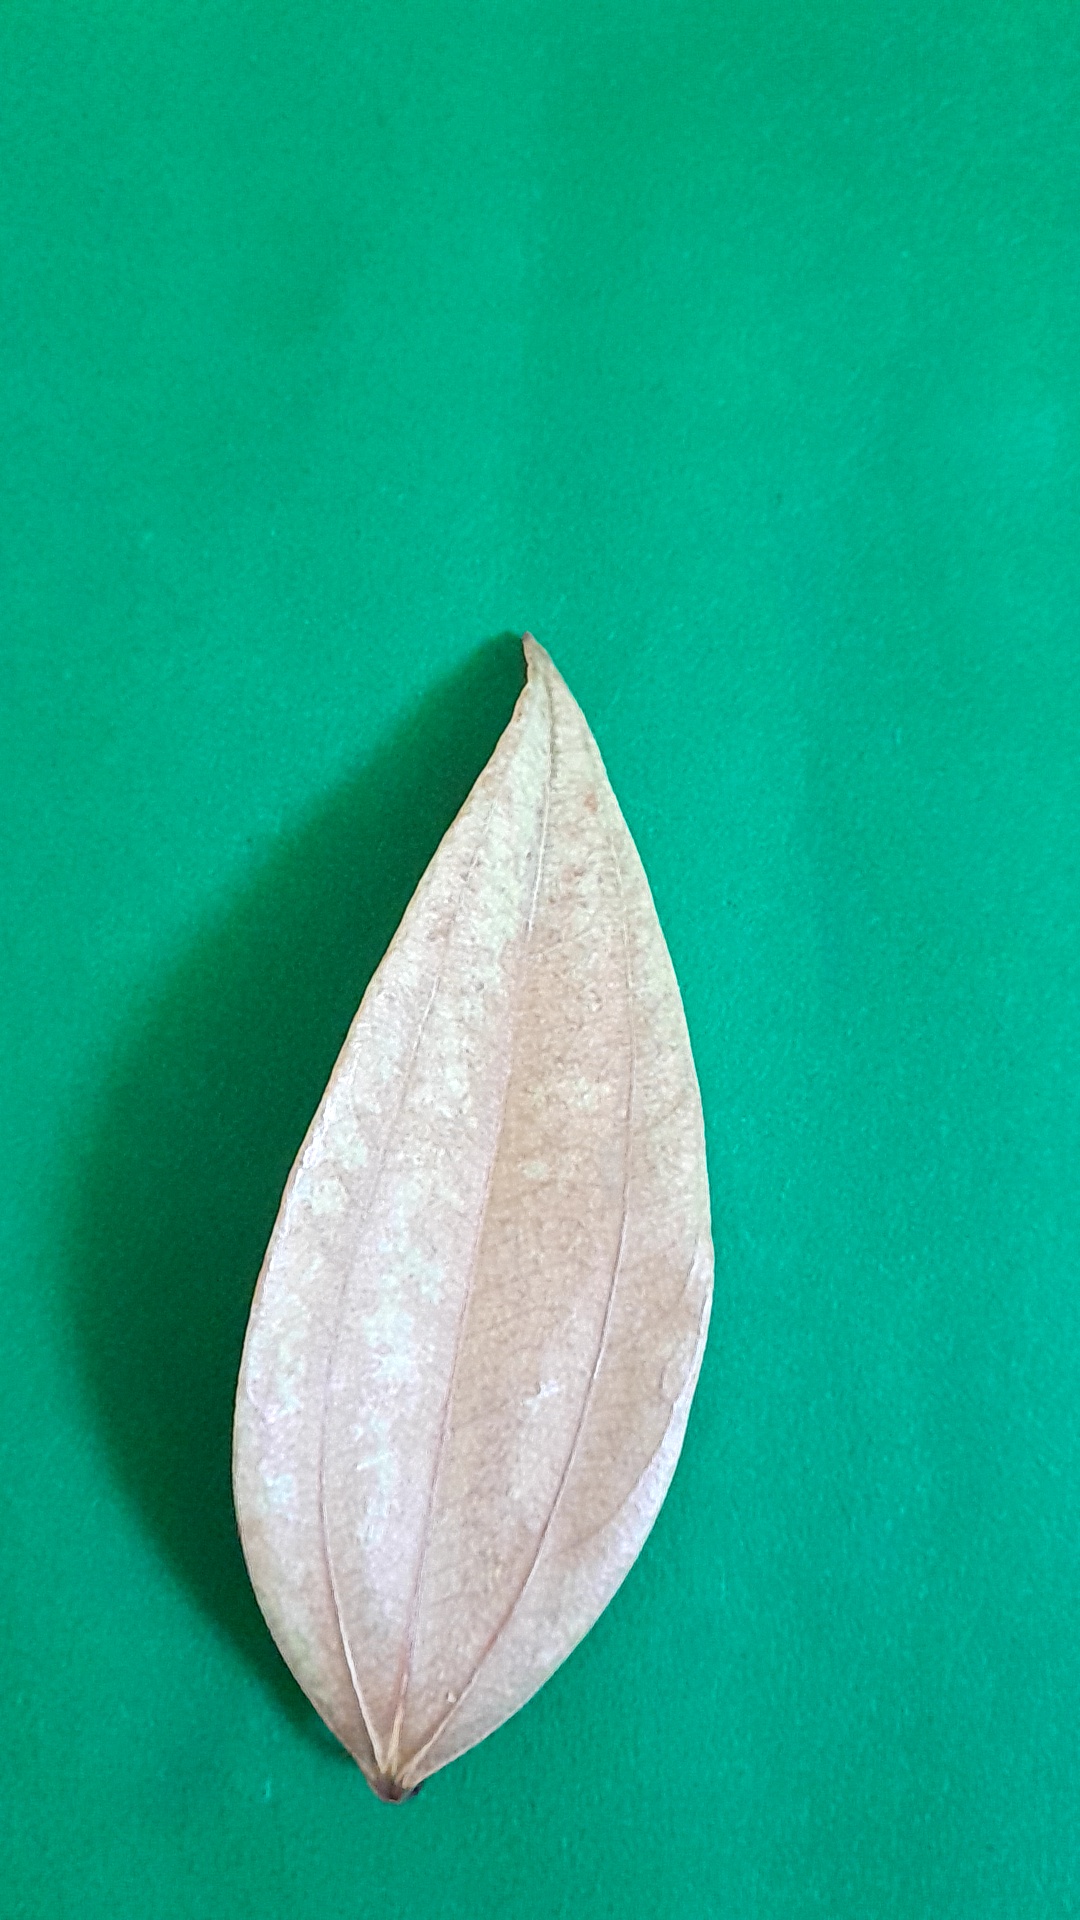
Label: Dry Leaf